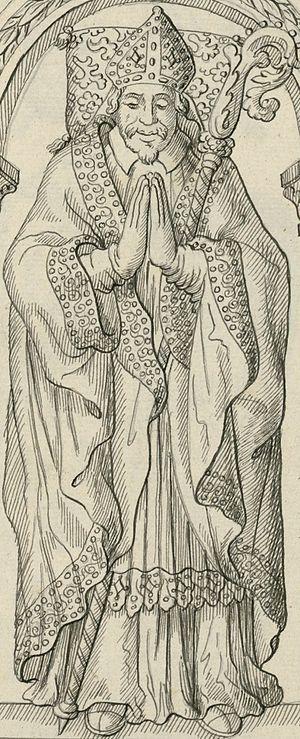
Pierre tombale sur laquelle est gravée l'effigie d'un prélat dans une bordure architectonique
Augustin Potier ou Potier de Blancmesnil, mort en juin 1650), est un homme d'église et homme d'État français, évêque de Beauvais et aumônier de la reine Anne d'Autriche.